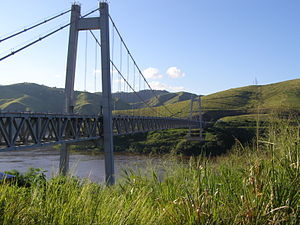
Længste hængebroer / Længste hængebroer
Matadi broen
Liste over de længste hængebroer i verden identificerer hængebroer, der har et spænd på over 300 meter, i rækkefølge efter aftagende længde. Dette er den mest brugte måde til at sammenligne hængebroer.